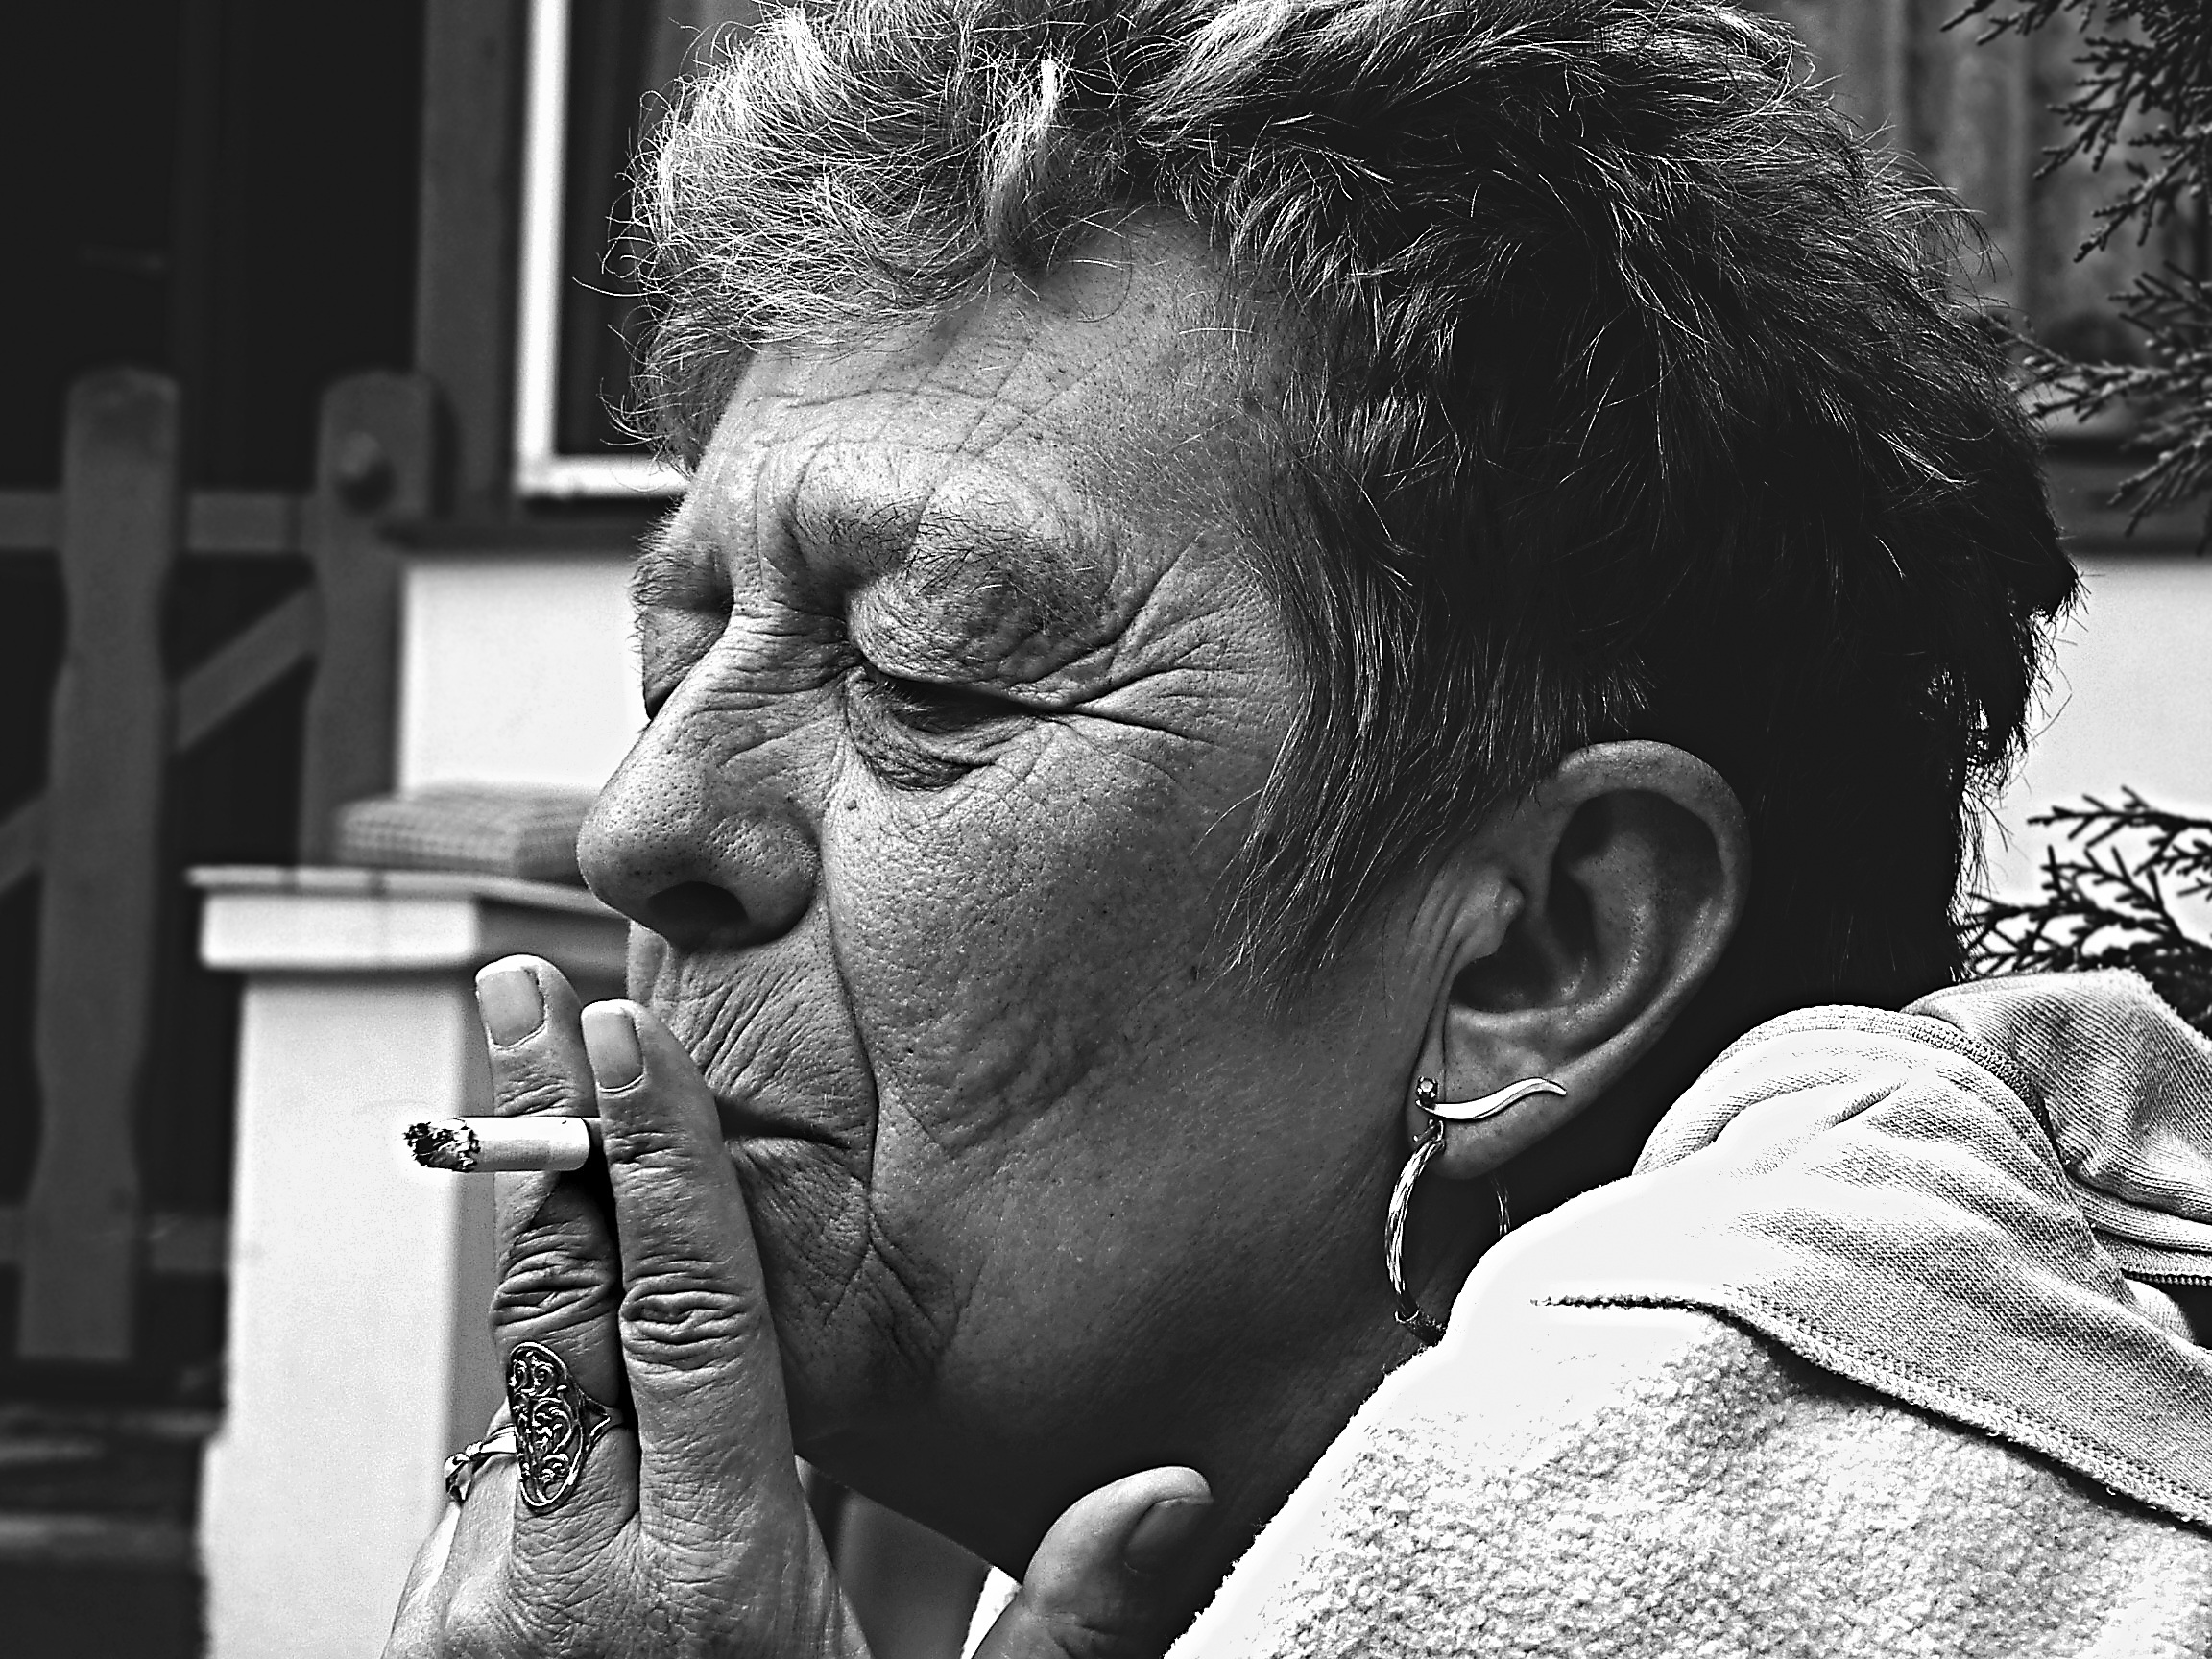
man, person, black and white, people, woman, photography, smoke, smoking, statue, portrait, black, monochrome, lady, lifestyle, health, cigarette, old man, face, one, temple, women, head, photograph, senior, cigar, middle, emotion, adult, tobacco, wrinkled, aged, mature, monochrome photography, the female